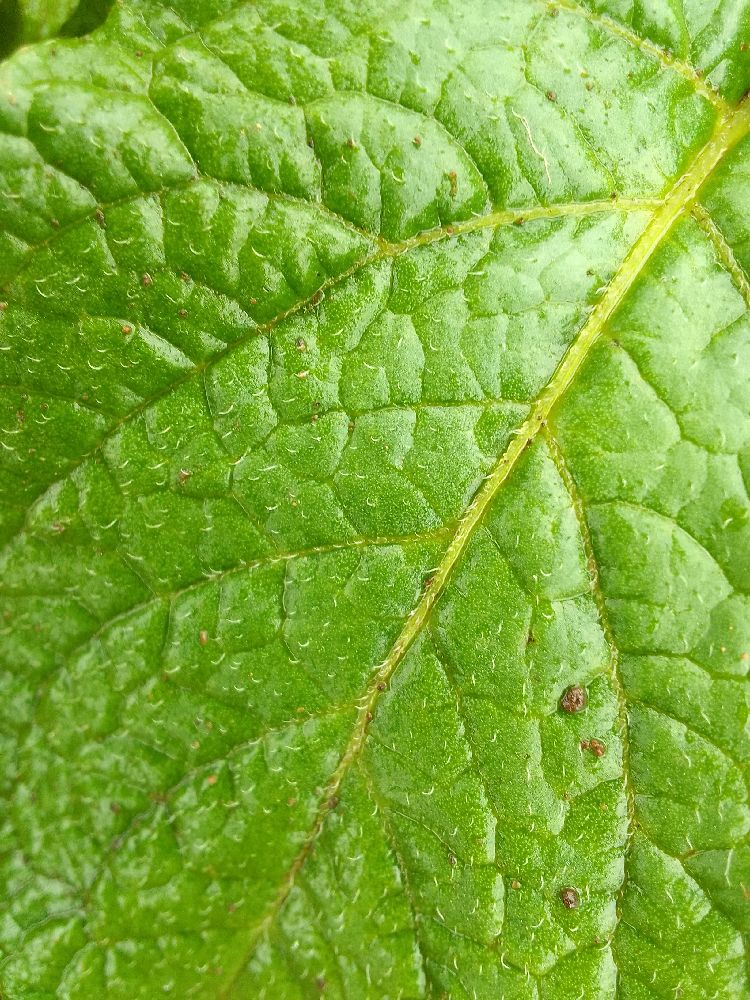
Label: Healthy